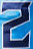
Number: 2